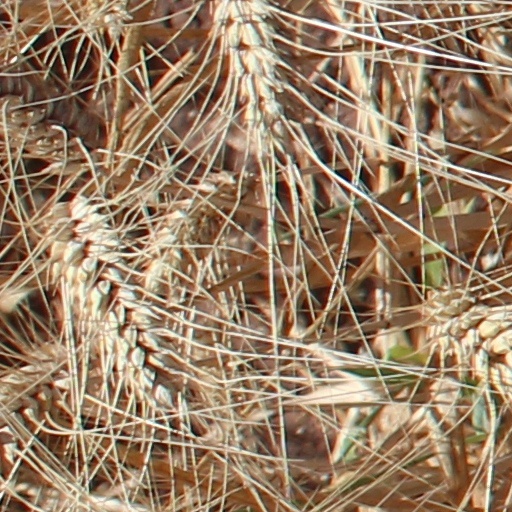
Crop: wheat